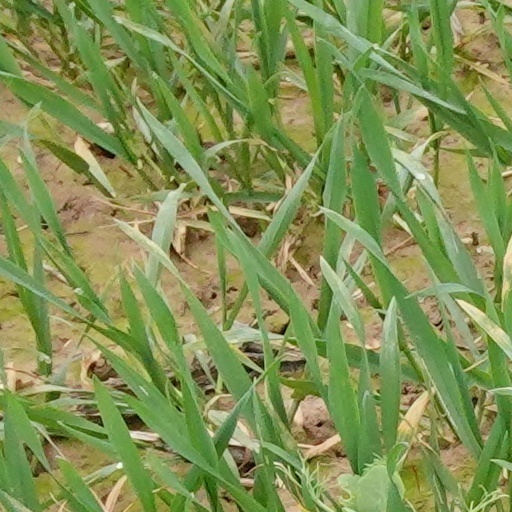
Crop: wheat